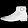
Label: Ankle boot